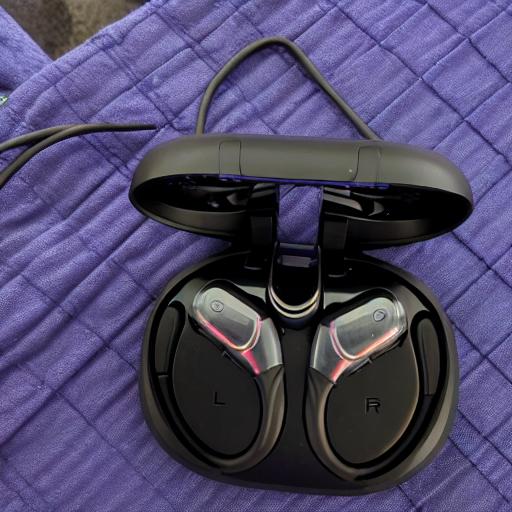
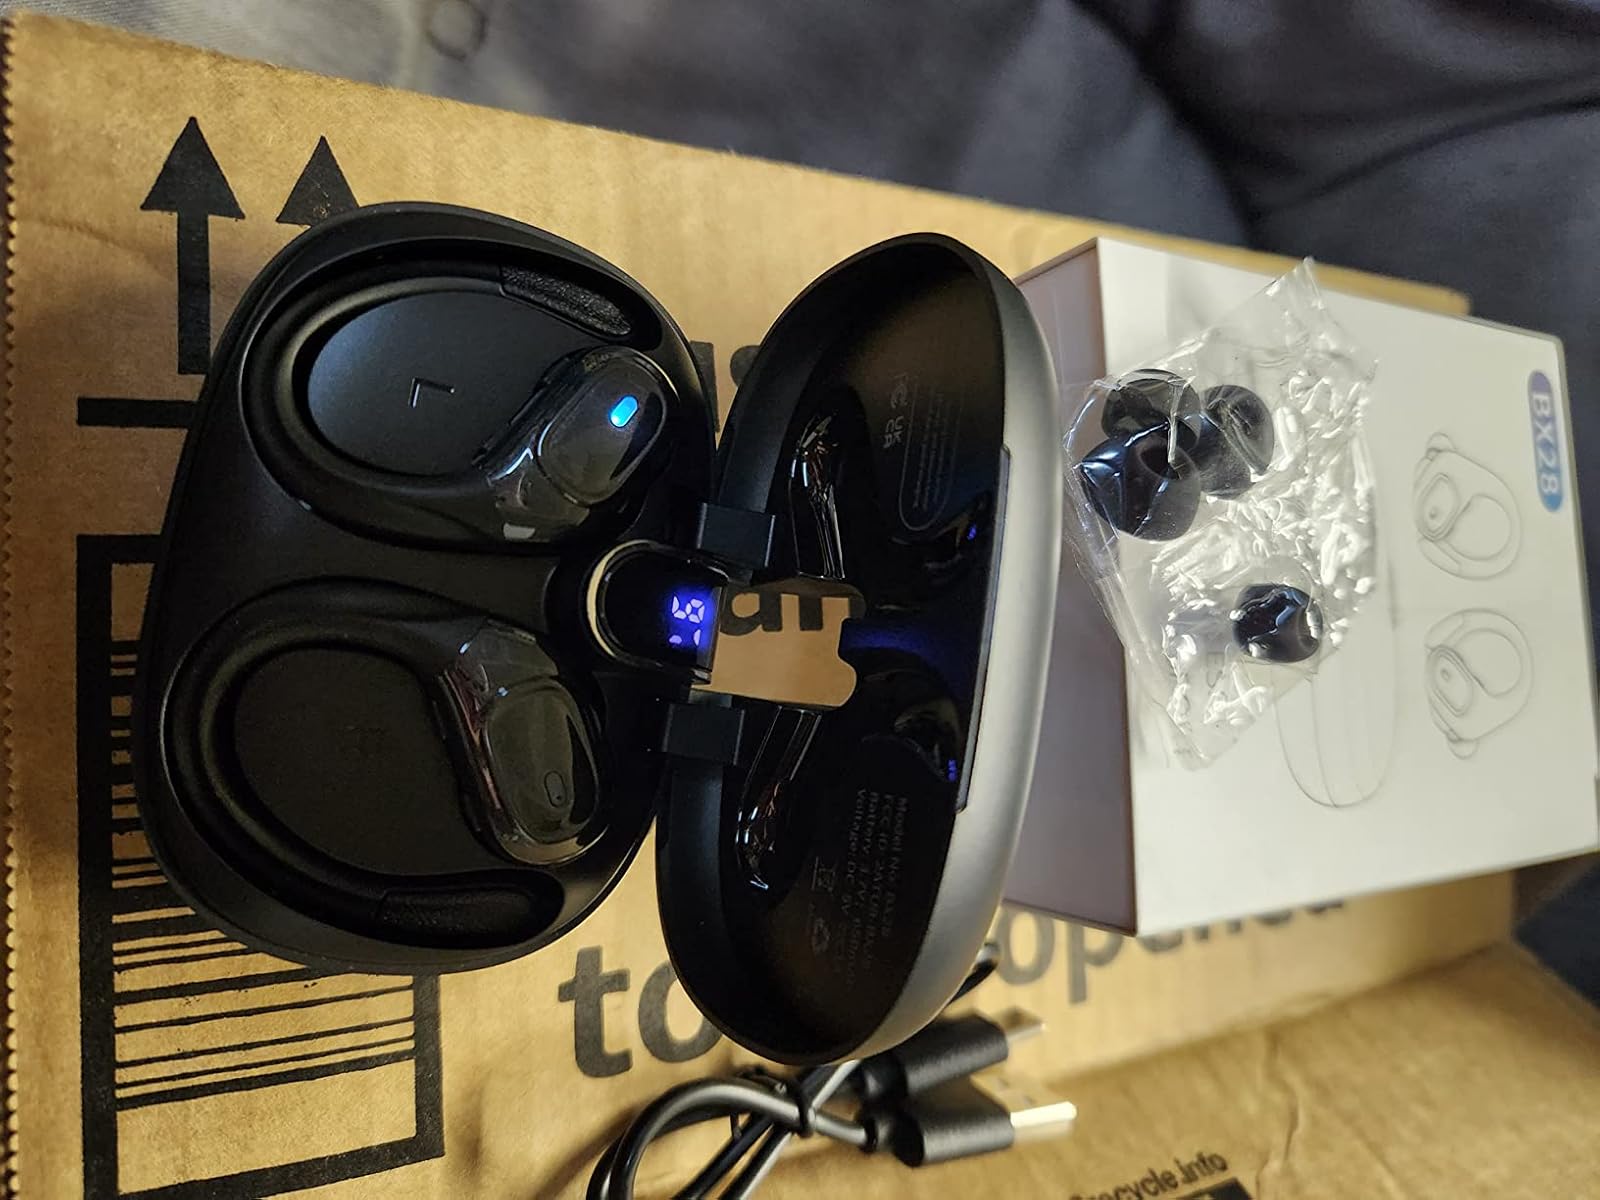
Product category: earbuds
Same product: no